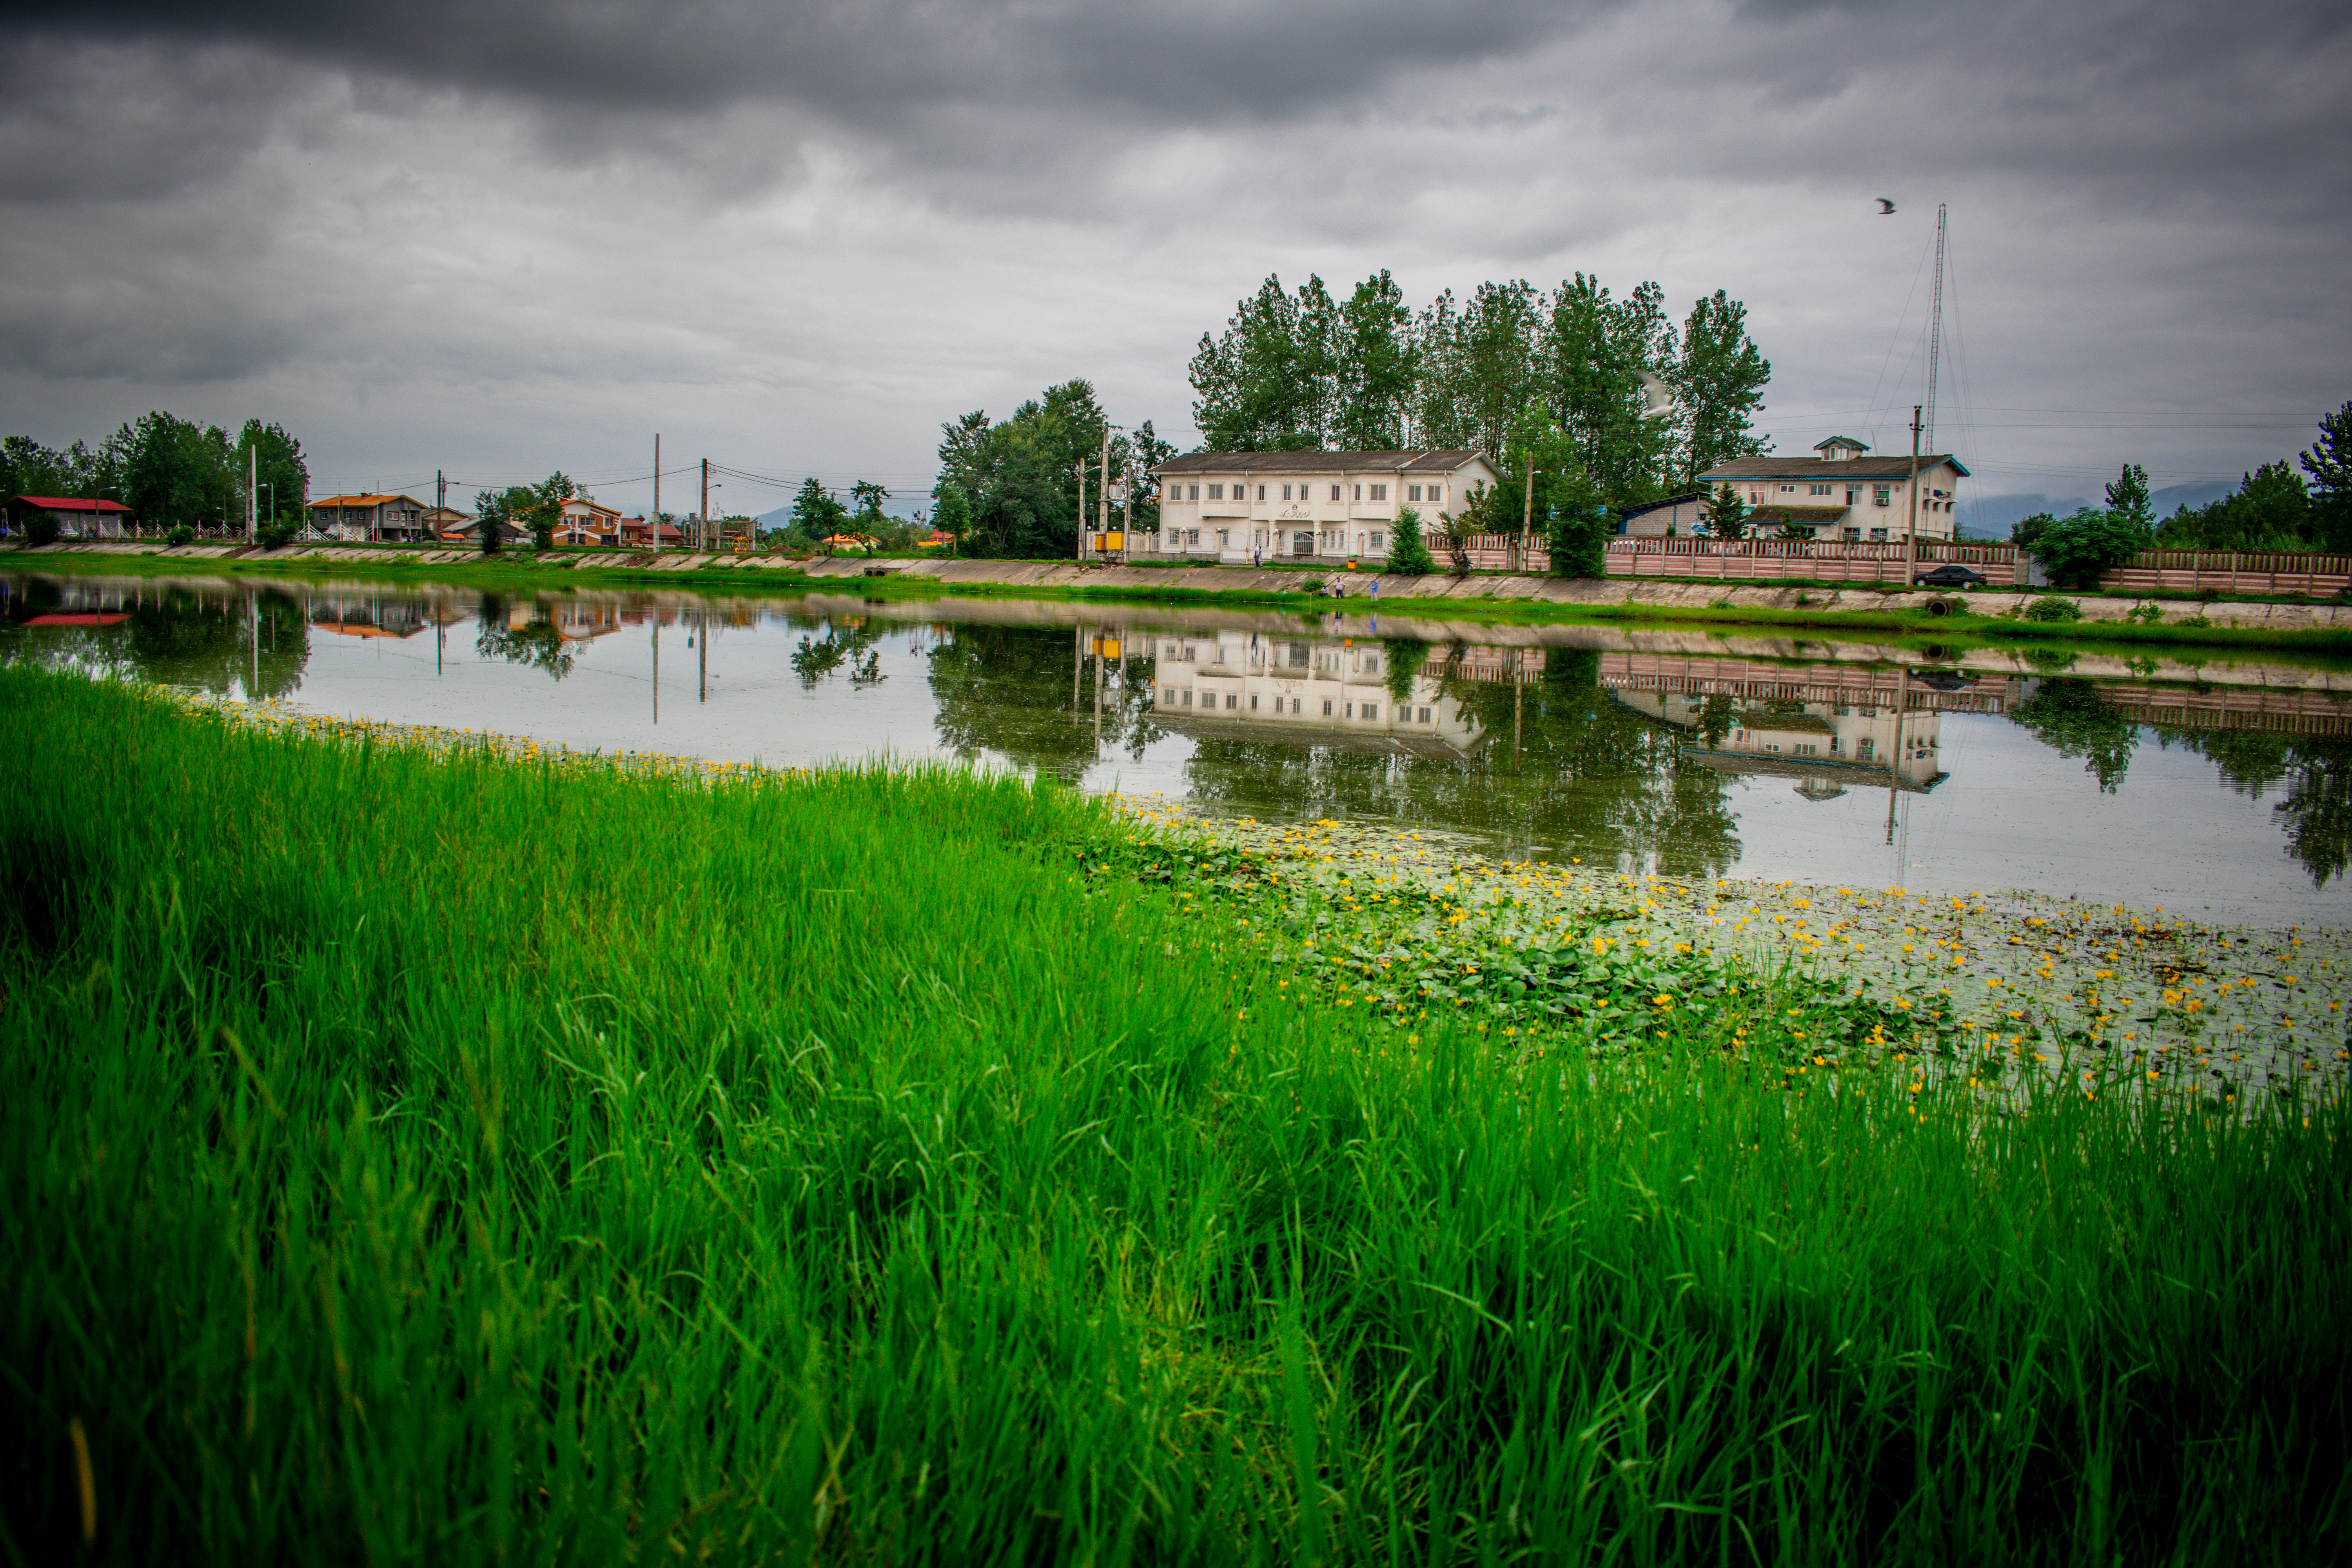
green, nature, home, water, flower, natural landscape, reflection, sky, vegetation, natural environment, grass, river, water resources, cloud, pond, nature reserve, lake, bank, grass family, tree, waterway, landscape, fen, rural area, marsh, grassland, watercourse, wetland, reservoir, plant, lacustrine plain, meadow, floodplain, horizon, field, pasture, polder, plain, paddy field